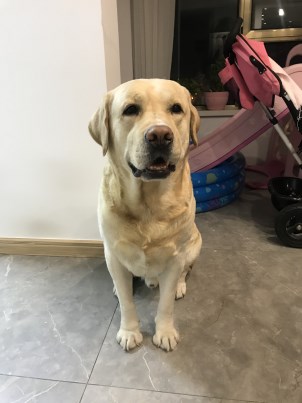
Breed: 3580-n000122-Labrador_retriever